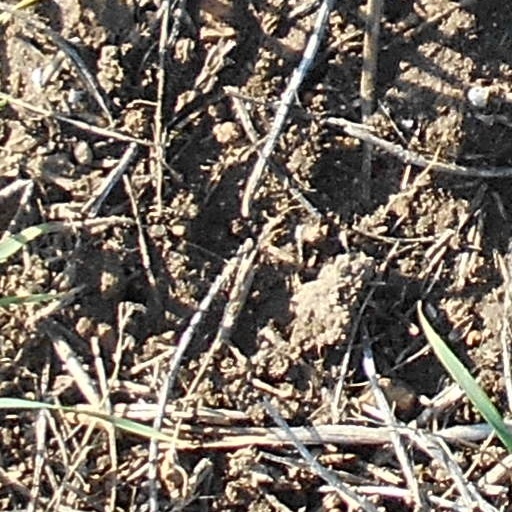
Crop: wheat